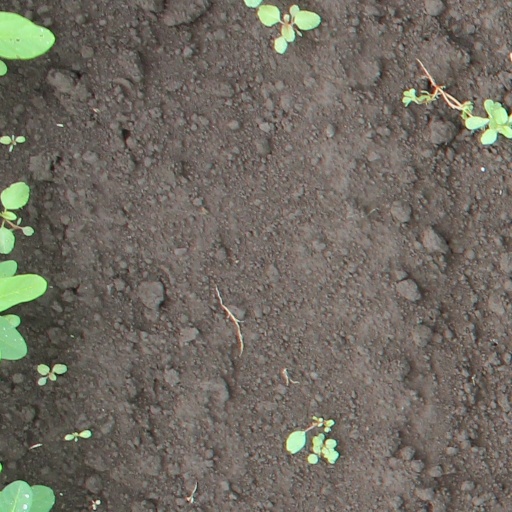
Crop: soybean